Prussian Reform Movement

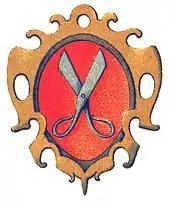
Arms of the tailors' guild – like the other guilds, it lost its influence due to the "Gewerbefreiheit".

The practical compensations in Prussia were without doubt advantageous compared to the reforms put in place in the states of the Confederation of the Rhine. In effect, they allowed the process of reform to be accelerated. Nevertheless, the 12,000 lordly estates in Prussia saw their area increase to reach around 1.5 million Morgen (around 38,000 hectares), mostly made up of common land, of which only 14% returned to the peasants, with the rest going to the lords. Many of the minor peasants thus lost their means of subsistence and could only sell their indebted lands to their lords and become agricultural workers. Some jachère lands were made farmable, but their cultivation remained questionable due to their poor soil quality. The measures put in place by the reformers did have some financial success, however, with Prussia's cultivated land rising from 7.3 to 12.46 million hectares in 1848 and production raised by 40%.